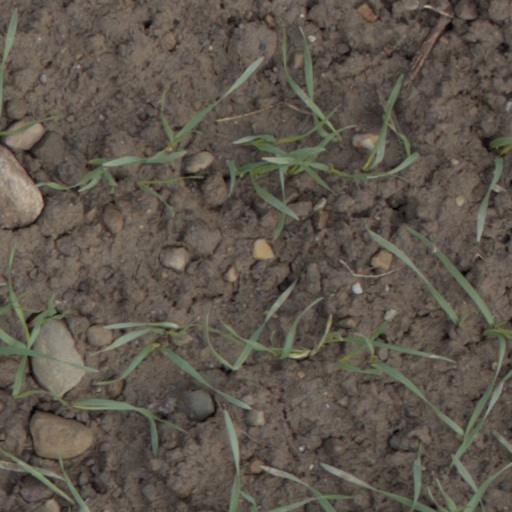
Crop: wheat